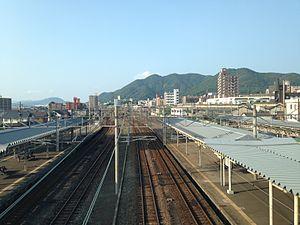
La gare de Moji est une gare ferroviaire de la ville de Kitakyūshū, dans la préfecture de Fukuoka au Japon. Elle est exploitée par la compagnie JR Kyushu.